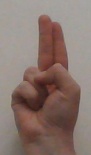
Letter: taa